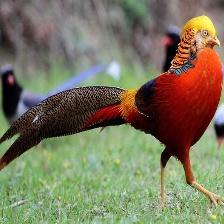
Species: GOLDEN PHEASANT
Scientific name: CHRYSOLOPHUS PICTUS